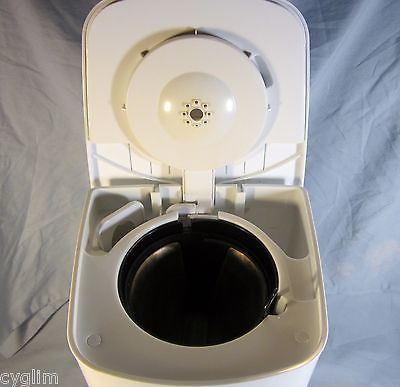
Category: coffee maker